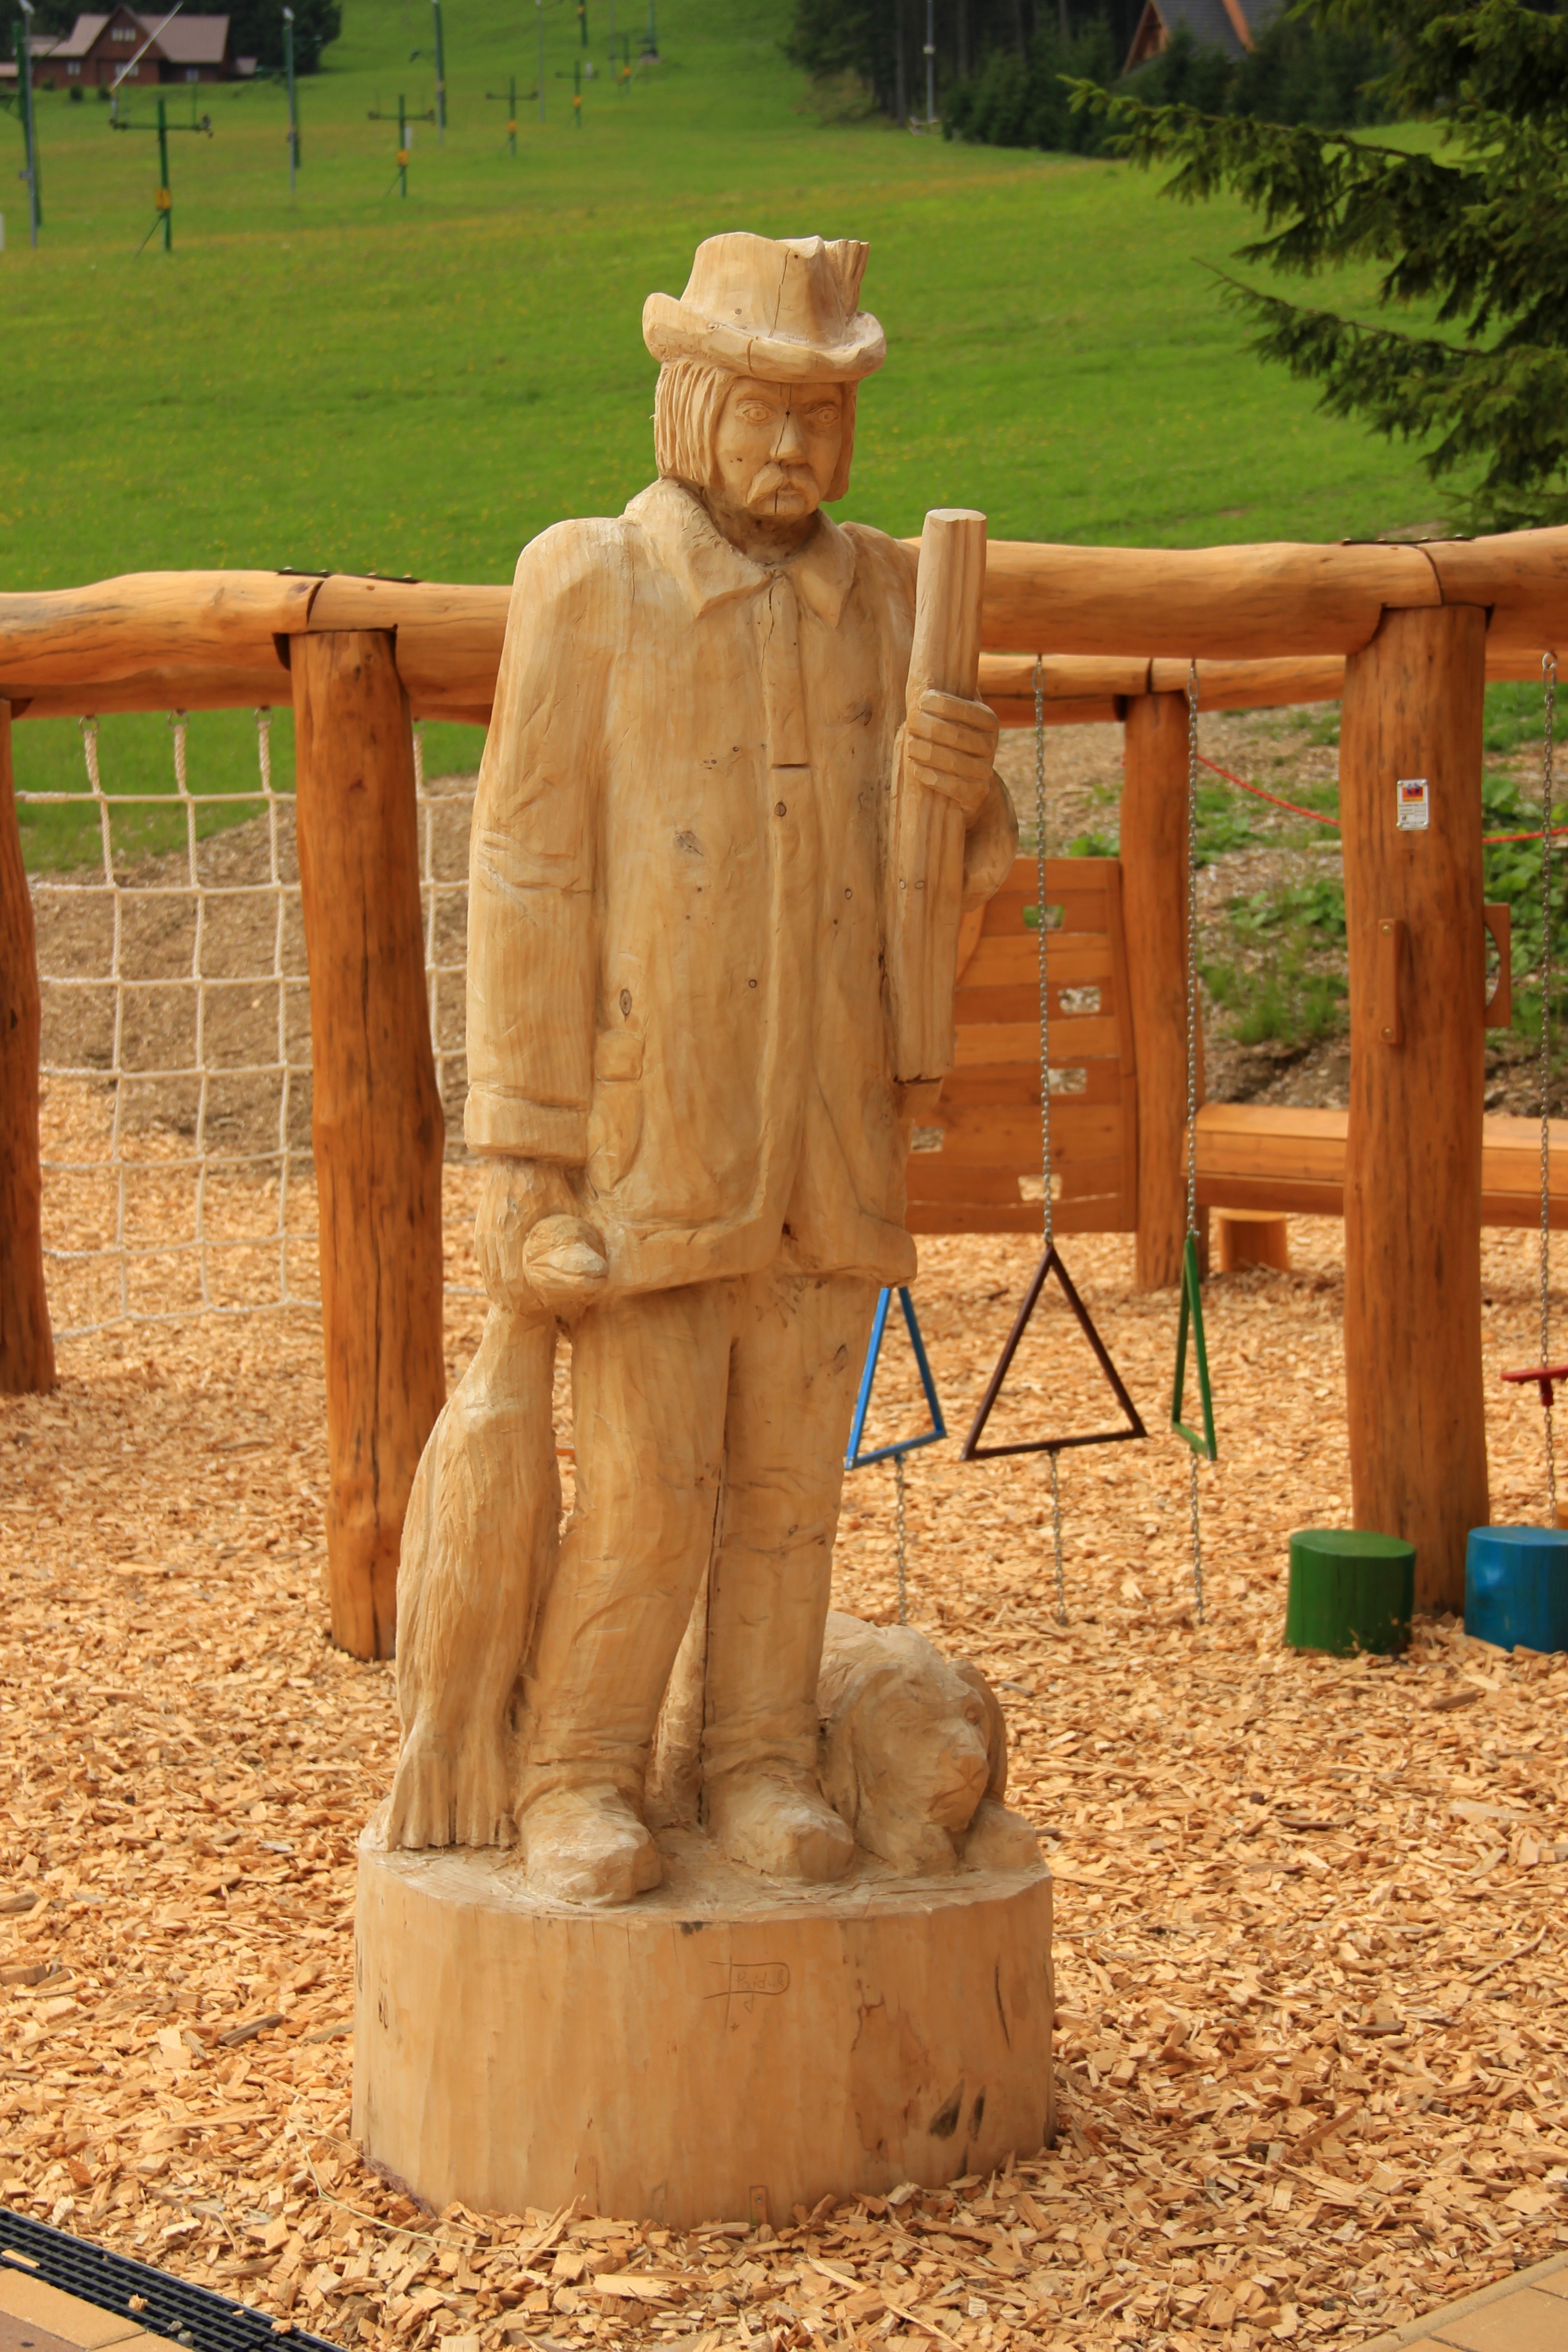
wood, statue, agriculture, sculpture, art, playground, carving, hunter, human positions, outdoor play equipment, chainsaw carving